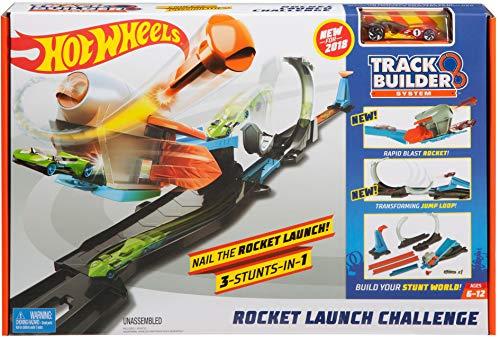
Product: Hot Wheels Track Builder Rocket Launch Challenge Playset
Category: Toys & Games | Play Vehicles | Vehicle Playsets
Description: Reconfigure the entire set– all the pieces move around to create different stunts within the set or connect to other parts of your Track Builder world.
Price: $29.90
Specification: ProductDimensions:2.8x18x12inches|ItemWeight:1.26pounds|ShippingWeight:2.82pounds(Viewshippingratesandpolicies)|DomesticShipping:ItemcanbeshippedwithinU.S.|InternationalShipping:ThisitemcanbeshippedtoselectcountriesoutsideoftheU.S.LearnMore|ASIN:B074R5V4TZ|Itemmodelnumber:FLK60|Manufacturerrecommendedage:5-9years